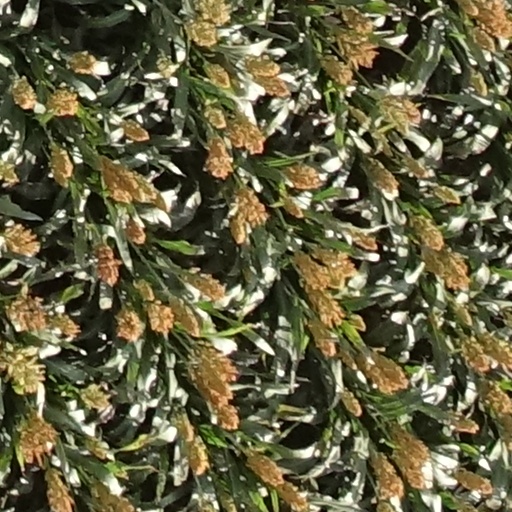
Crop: sorghum